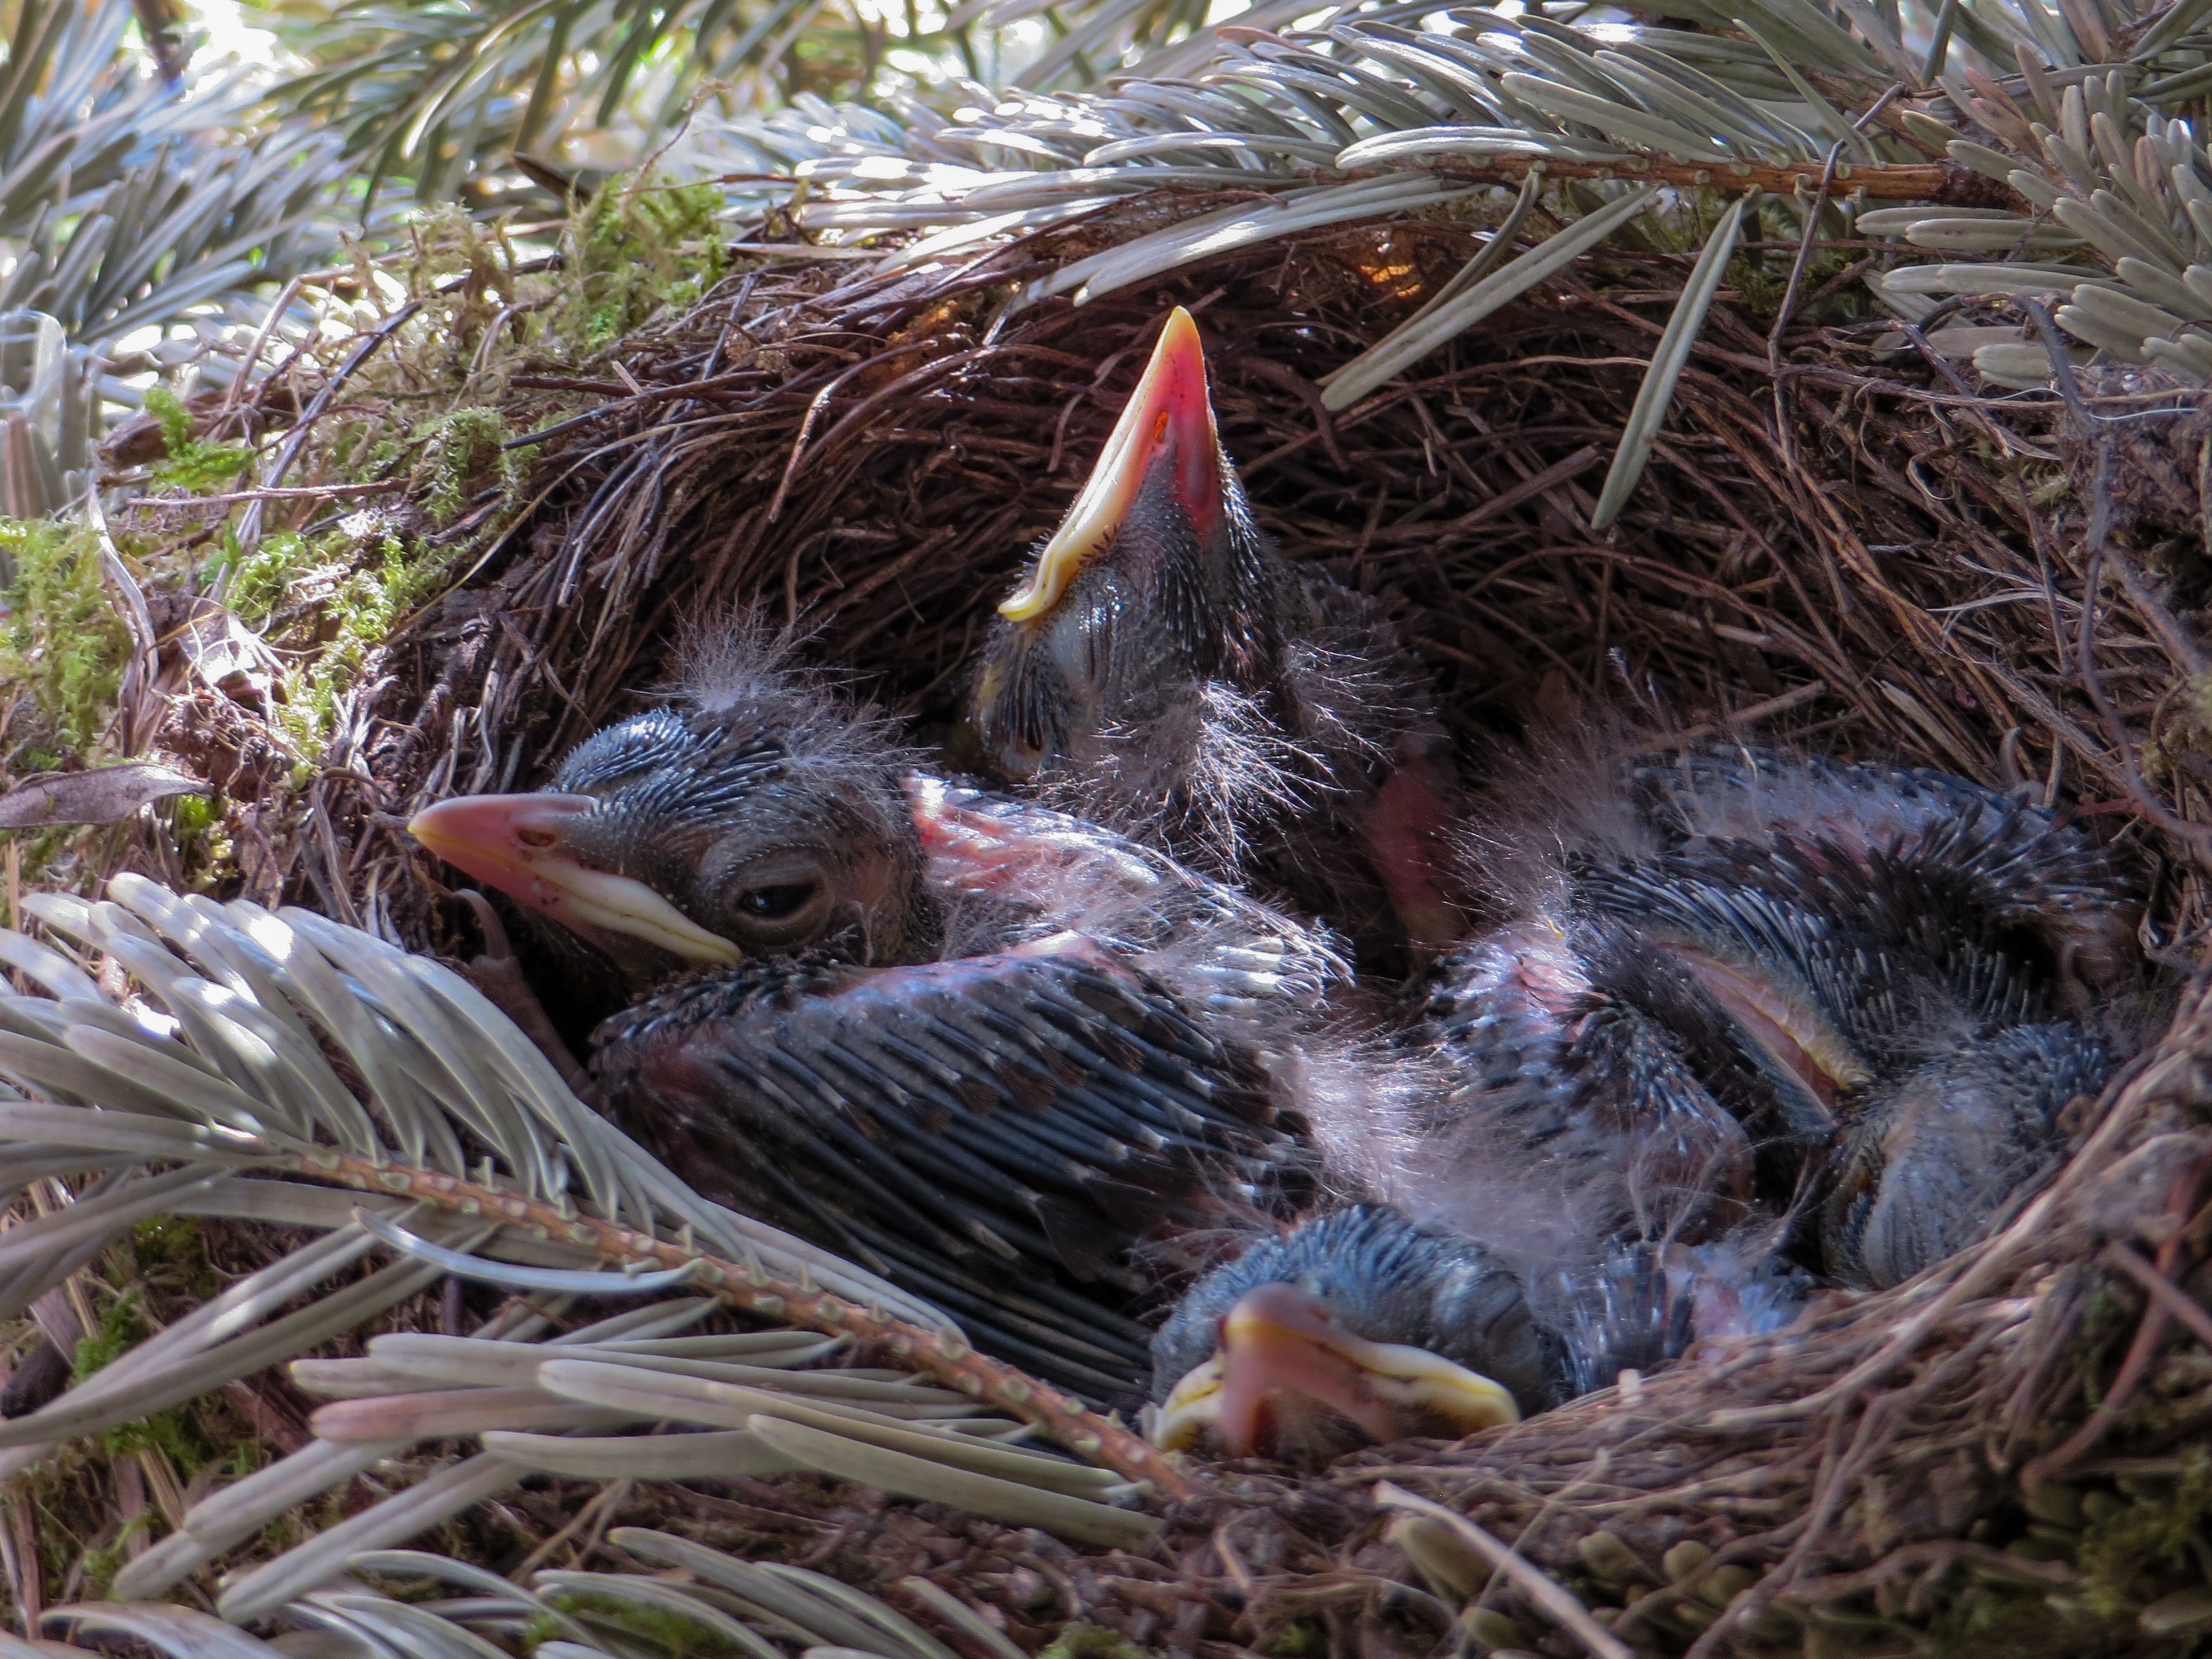
bird, wildlife, spring, beak, feather, fauna, bird nest, vertebrate, nest, blackbird, breed, bird's nest, blackbird nest, old world flycatcher, perching bird